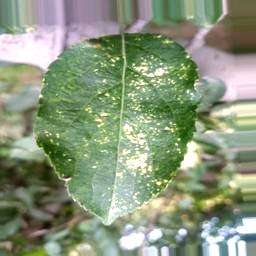
Label: Apple_Mosaic